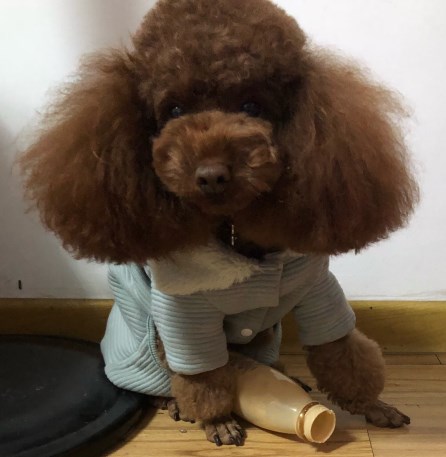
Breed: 7449-n000128-teddy